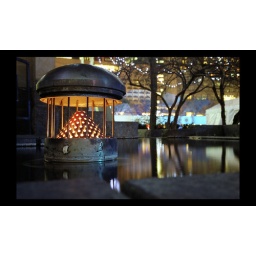
Found a lamp in water surrounded by a well-lit area